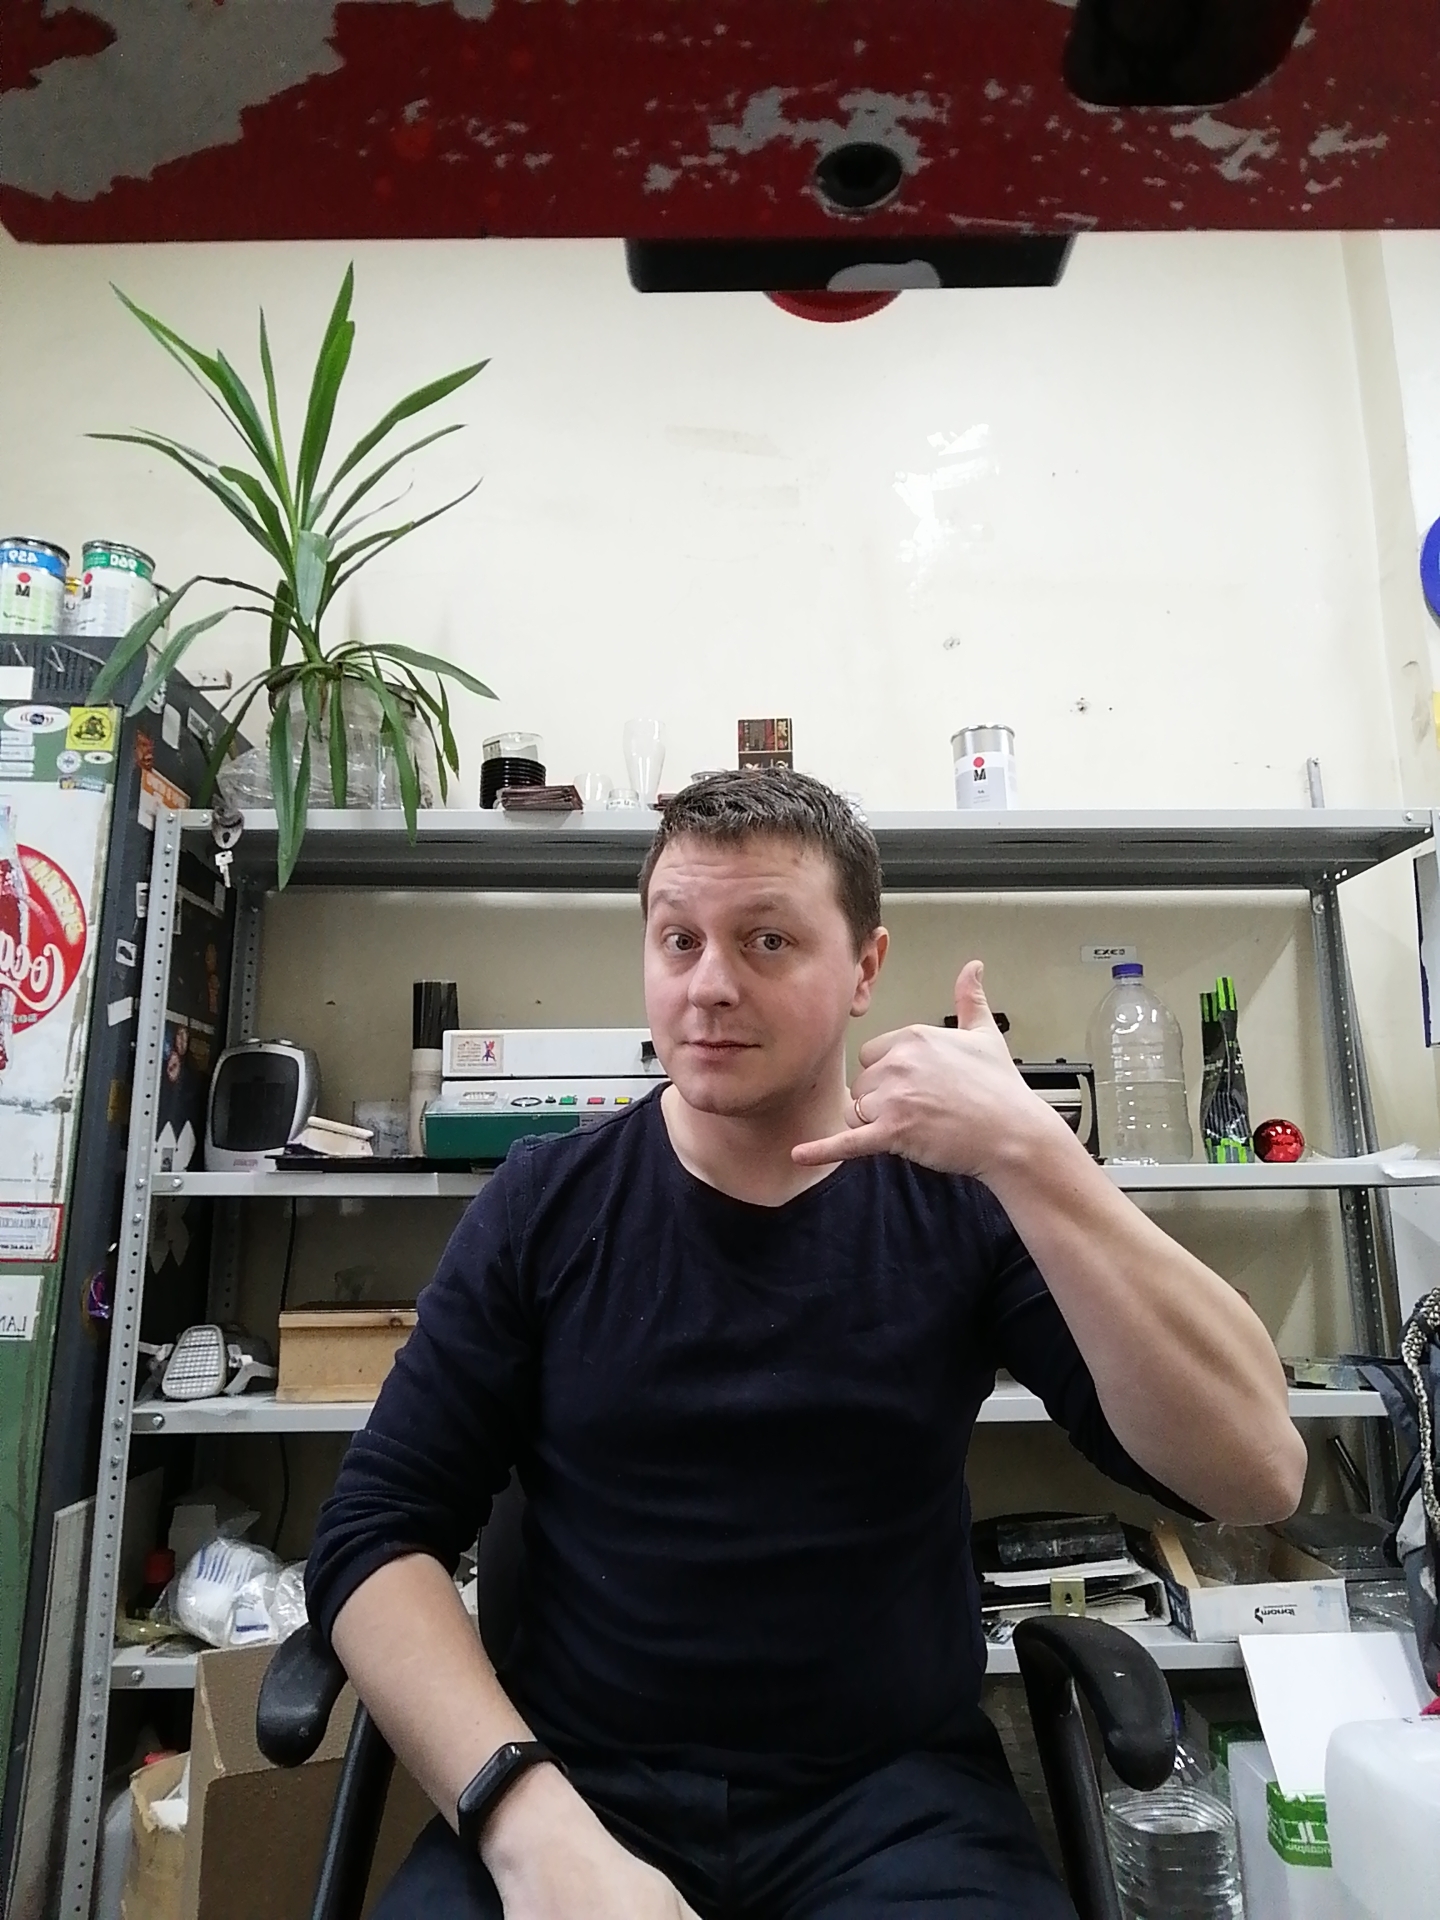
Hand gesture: call